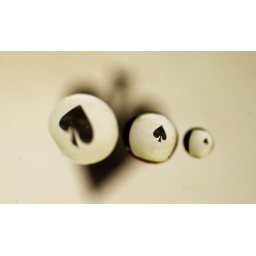
no photo manipulation just a macro shot of an ace of spades in water droplets on a sheet of glass